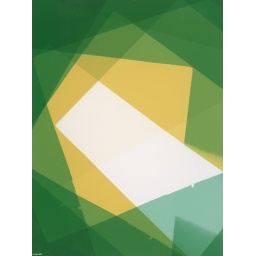
green and yellow shapes caused by masking off paper with a box